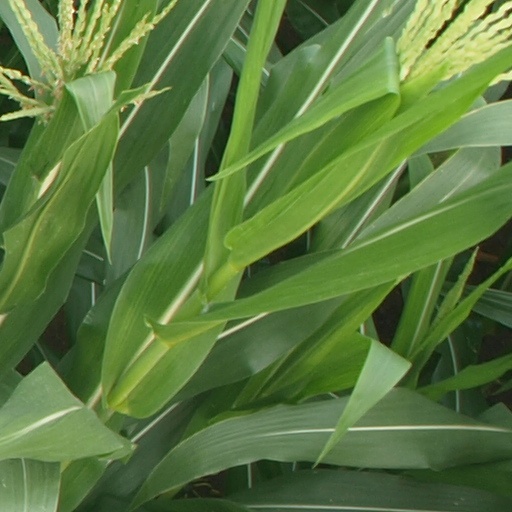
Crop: maize; corn